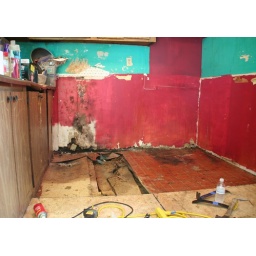
The kitchen floor is about half replaced in this photo.